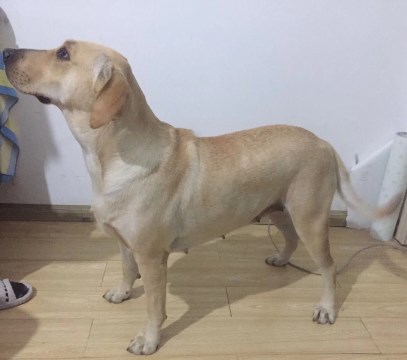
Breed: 3580-n000122-Labrador_retriever